Sky position (RA, Dec in degrees): 183.367, 22.371
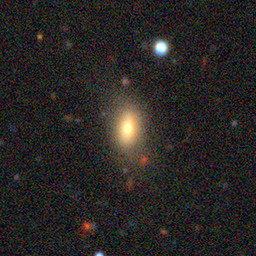
Galaxy morphology: In-between Round Smooth Galaxies